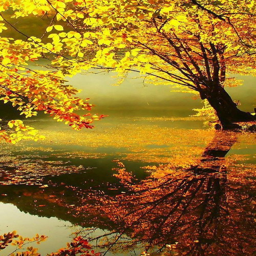
that 's it , i 'm getting a pond along my dream home .